TAP Air Portugal

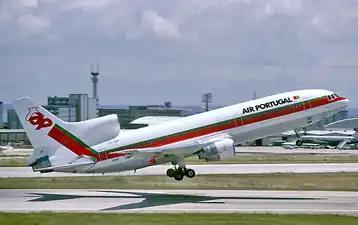
A TAP Air Portugal L-1011-500 at Lisbon Portela Airport in 1988

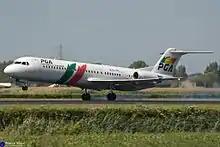
Former Fokker 100 of TAP Air Portugal subsidiary Portugália Airlines

In 1980, TAP launched a new service between Lisbon and Barcelona; operations were also expanded between Milan and Rome. During the following year, Teresa Carvalho became the airline's first female pilot; that same year, its first in-flight magazine, "Atlantis", was launched. During 1985, the airline reportedly carried two million passengers within a single year for the first time; a museum dedicated to the airline was also opened on 14 March 1985 to mark the company's fortieth anniversary.